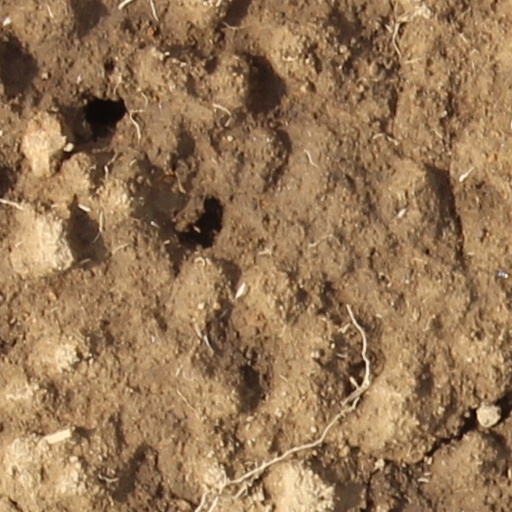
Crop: wheat